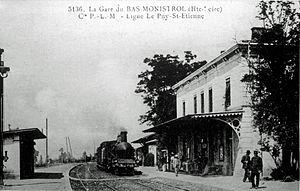
Gare de Bas-Monistrol - quais
La gare de Bas-Monistrol est une gare ferroviaire française de la ligne de Saint-Étienne-Châteaucreux au Puy-en-Velay. Bien que située sur la commune de Bas-en-Basset, elle assure principalement la desserte de l'agglomération de Monistrol-sur-Loire, dans le département de la Haute-Loire en région Auvergne-Rhône-Alpes.